General Baokeng

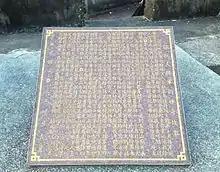
The Consecration Record of General Baokeng

To maintain good relations with local community residents, the Water Resources Department of the Ministry of Economic Affairs also relocated and placed statues of local deities, including Tudigong, Wan Shan Gong, and Shitougong. Zhong Chao-gong, who was then the director of the Central Region Water Resources Bureau of the Water Resources Department, stated that after the statue was consecrated, the later stages of the Hu Shan Reservoir project went smoothly, and construction workers often visited to pay their respects and give thanks.